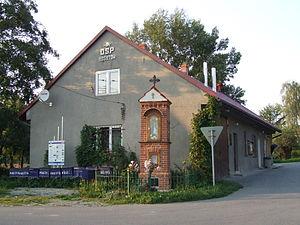
Bosutów est un village de Pologne, situé dans le gmina de Zielonki, dans le Powiat de Cracovie, dans la voïvodie de Petite-Pologne.